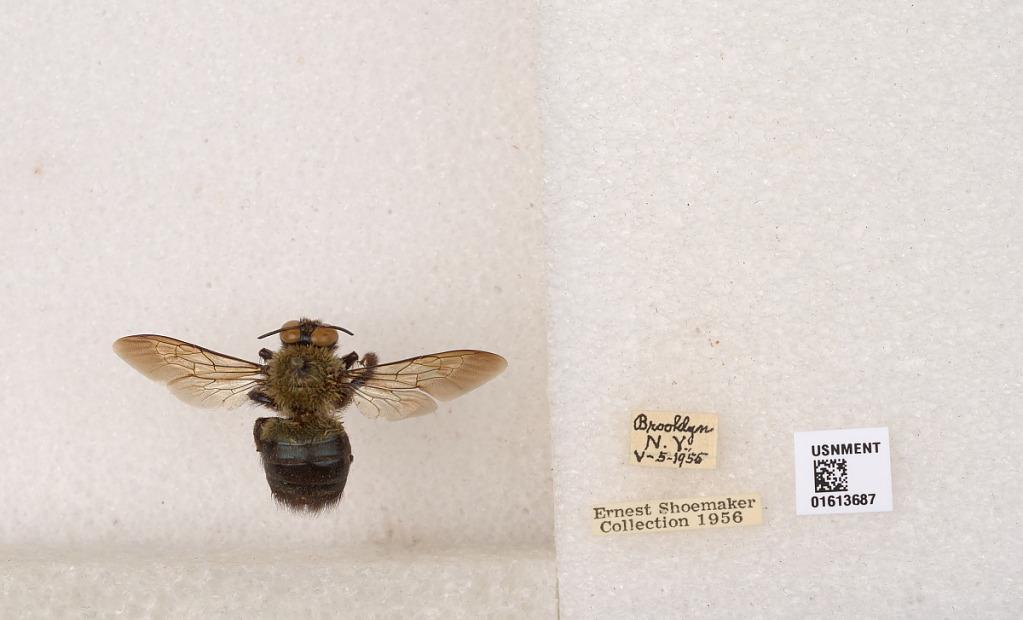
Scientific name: Xylocopa (Xylocopoides) virginica virginica (Linnaeus)
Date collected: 1956-5-5
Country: United States
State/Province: New York
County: Kings
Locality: Brooklyn
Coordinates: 40.6501, -73.9496